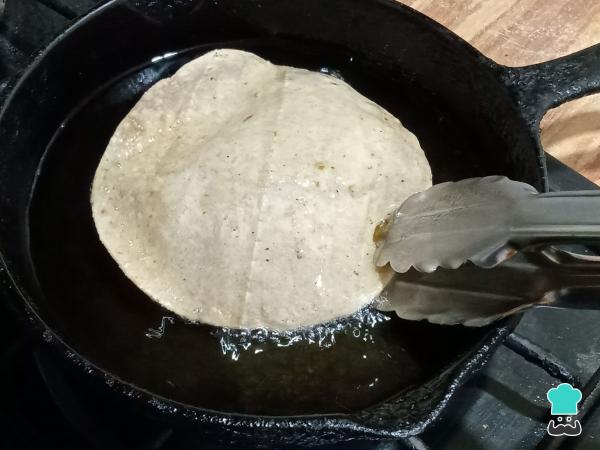
Después, calienta el resto del aceite en un cazo profundo y fríe las tortillas de maíz para hacerlas más flexibles.Sólo lo suficiente para suavizarlas y que puedan enrollarse fácilmente al momento de preparar las enchiladas fritas potosinas.Truco: si no quieres freír las tortillas también puedes calentarlas en un comal o al microondas.